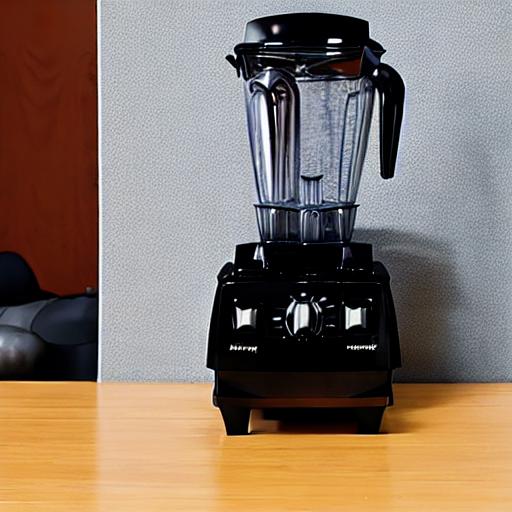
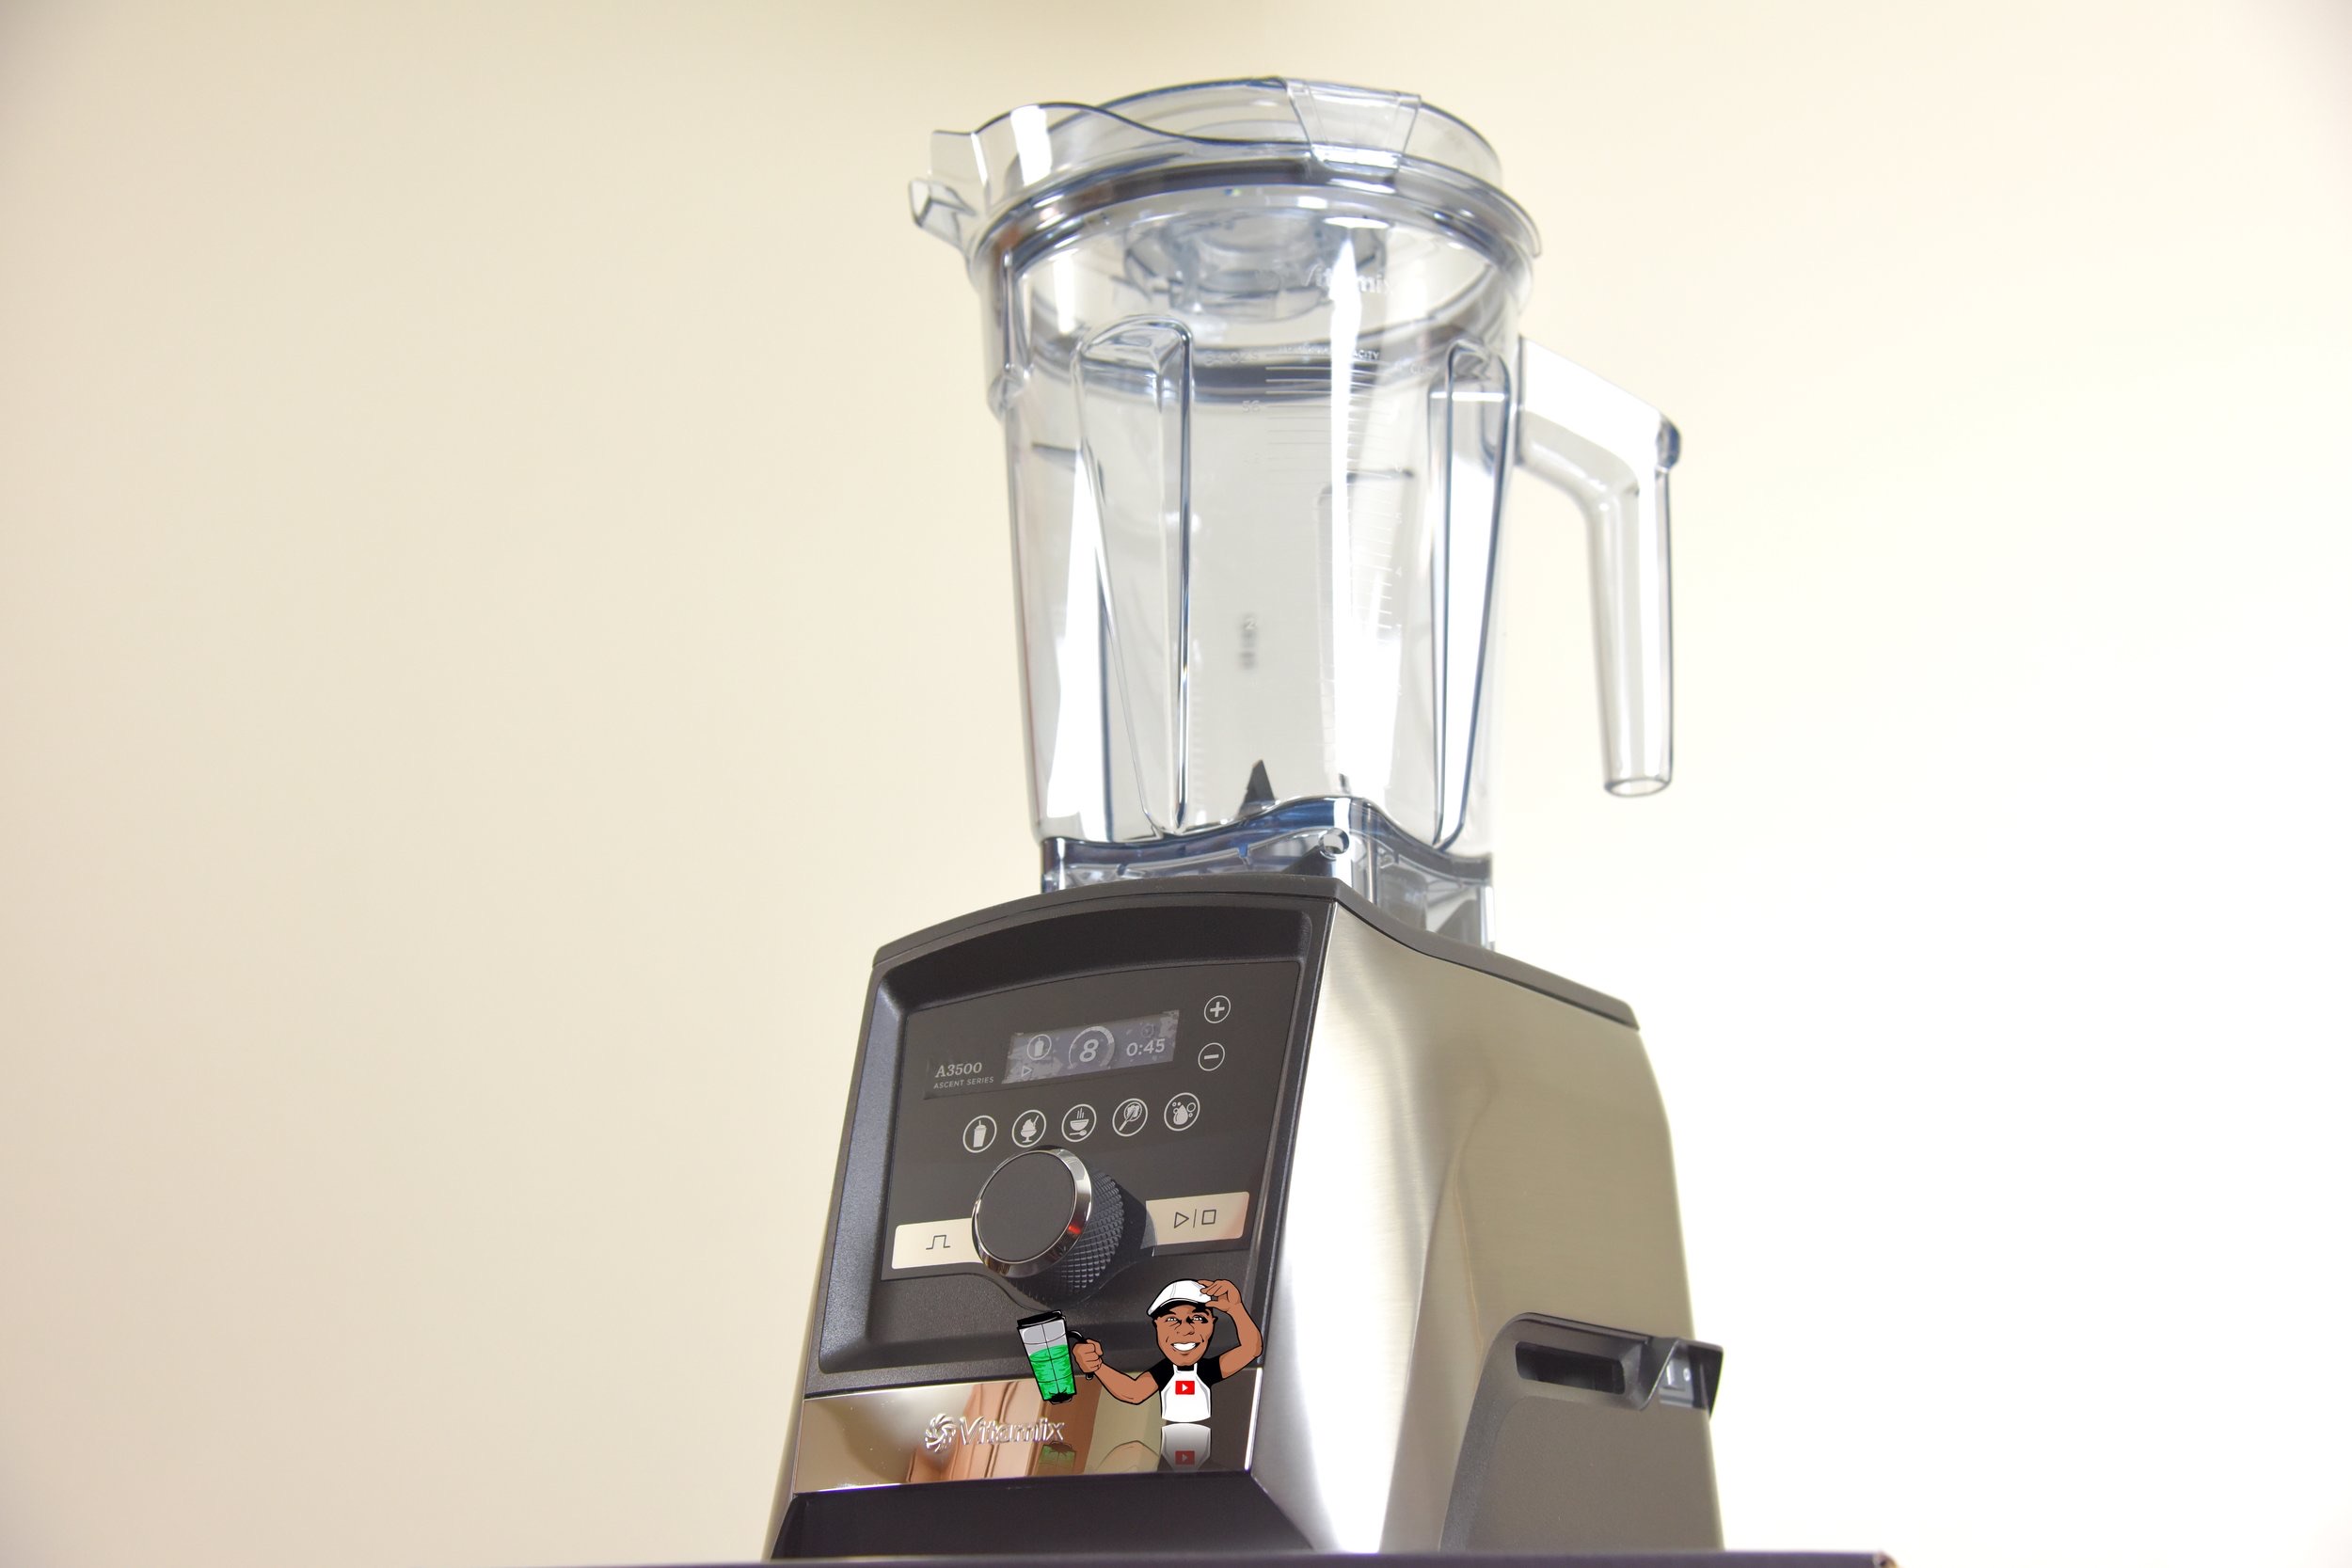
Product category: items_blender
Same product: no